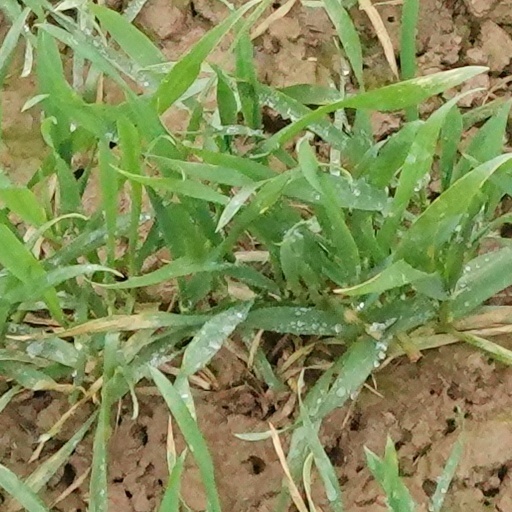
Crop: wheat